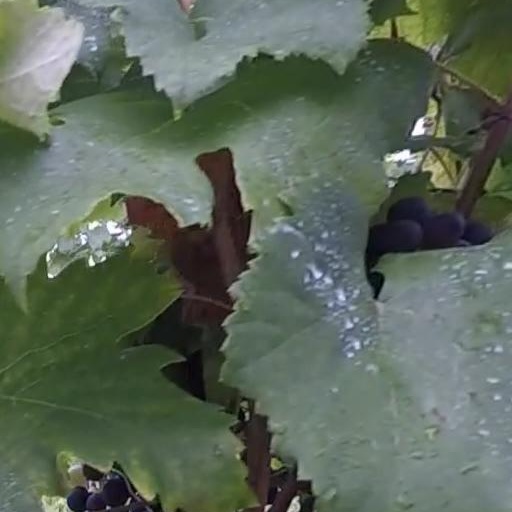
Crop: grape